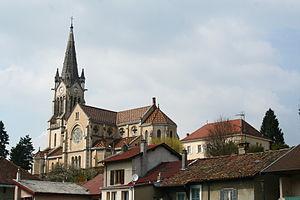
La Tour du Pin (38) Vue sur l'église